Evil Dead II

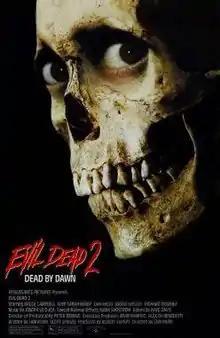
Theatrical release poster

Evil Dead II (also known in publicity materials as Evil Dead 2: Dead by Dawn) is a 1987 American comedy horror film directed by Sam Raimi, who co-wrote it with Scott Spiegel. The second installment in the "Evil Dead" film series, it is considered both a remake and sequel to "The Evil Dead" (1981). It stars Bruce Campbell as Ash Williams, who vacations with his girlfriend to a remote cabin in the woods. He discovers an audio tape of recitations from a book of ancient texts, and when the recording is played, it unleashes a number of demons which possess and torment him.